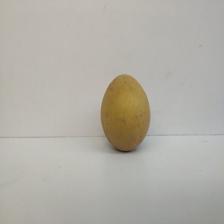
Size: Large